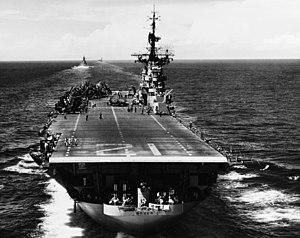
L'USS Boxer (CV-21) est un porte-avion de classe Essex de l'United States Navy qui sera reconverti en porte-hélicoptères dans les années 1950. En service de 1945 à 1969, il reçut les désignations suivantes : CV-21, CVA-21, CVS-21 et LPH-4.